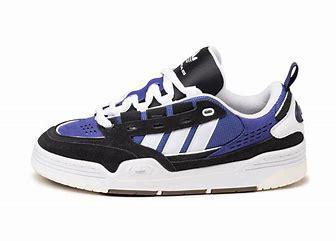
Brand: Adidas
Model: ADI2000